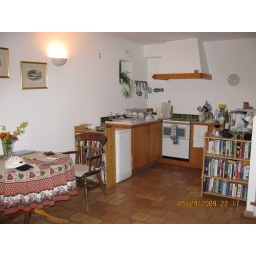
Our kitchen and dining room - the building was a converted tractor shed, wonderfully cool in the heat of the summer.